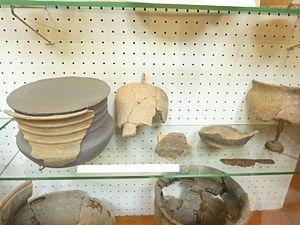
Objets divers trouvés dans le souterrain de Stang-Vihan en Concarneau, datant de l'Âge du fer (Musée de la préhistoire finistérienne de Penmarc'h)
Concarneau [kɔ̃.kaʁ.no] est une commune du département du Finistère dans la région Bretagne en France.